Lincoln National Park

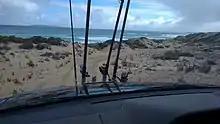
4wdriving and fishing

The national park hosts a range of activities including bushwalking, four-wheel driving, camping, snorkelling, scuba diving, swimming and fishing.